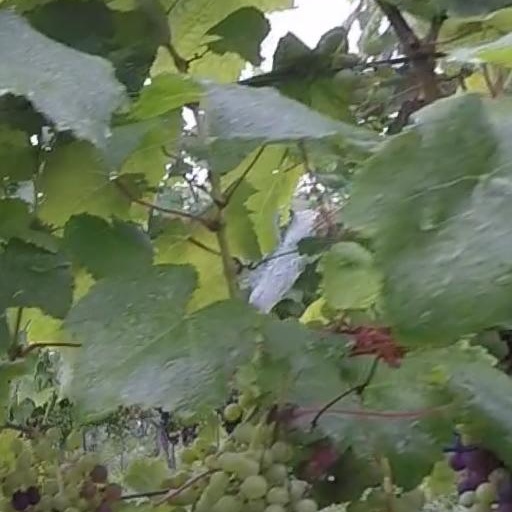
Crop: grape